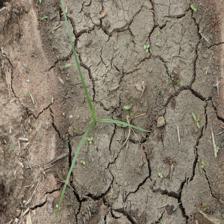
Label: Grass